Yad HaShmona

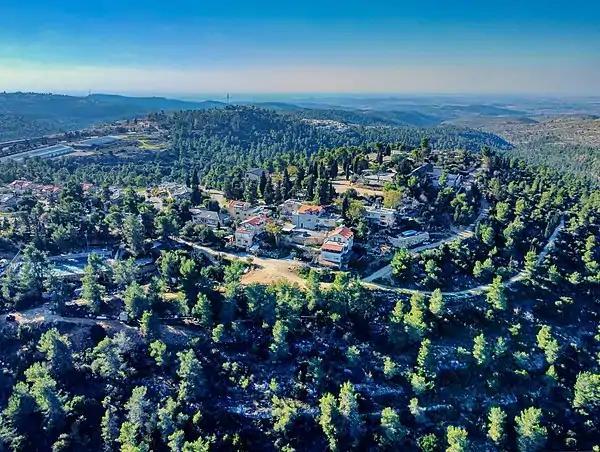

Yad HaShmona is a community and centre for Messianic Jews in Israel, with around 260 residents. The area is home to the Yad Hashmona Country Hotel and Restaurant and the Home of the Bible Translators.